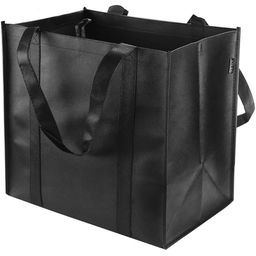
Label: plastic